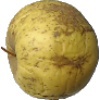
Label: golden_apple